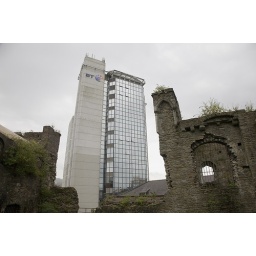
A modern BT office block towers over the ruins of the ancient Swansea Castle